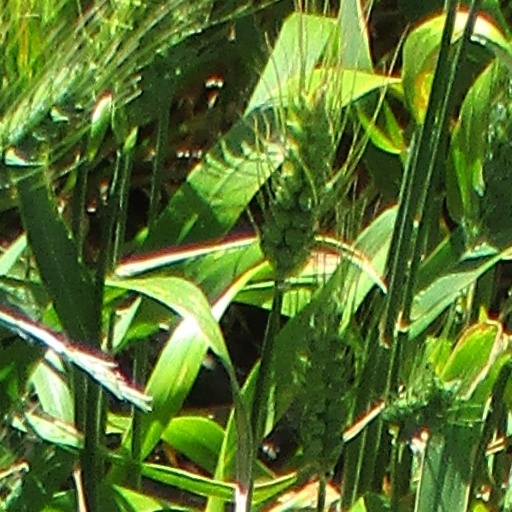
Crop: wheat